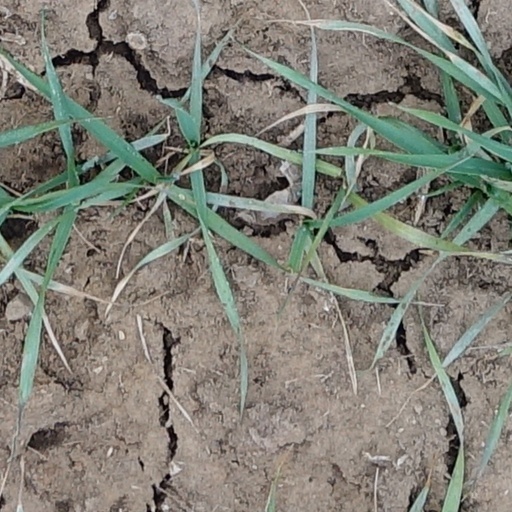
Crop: wheat